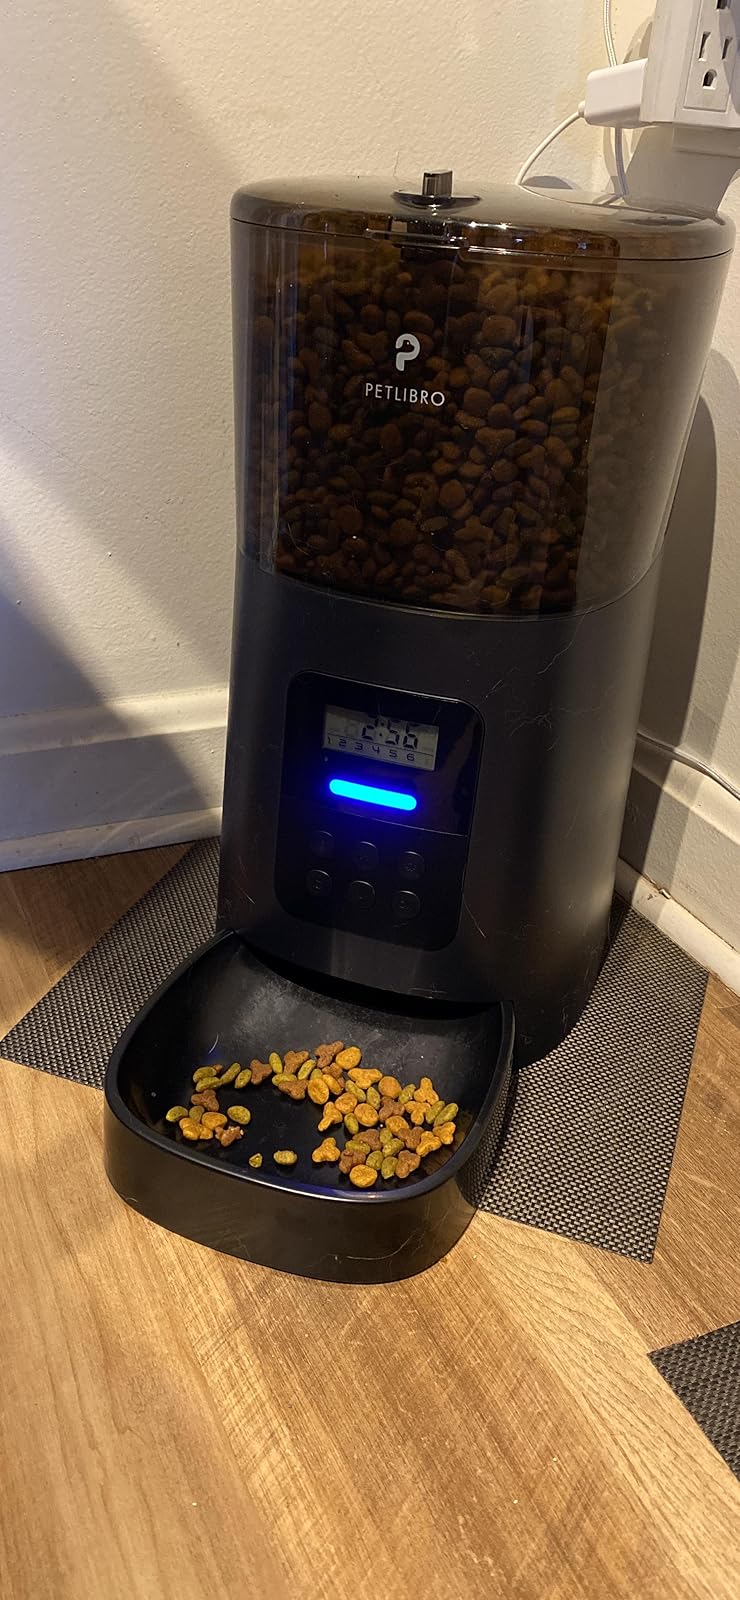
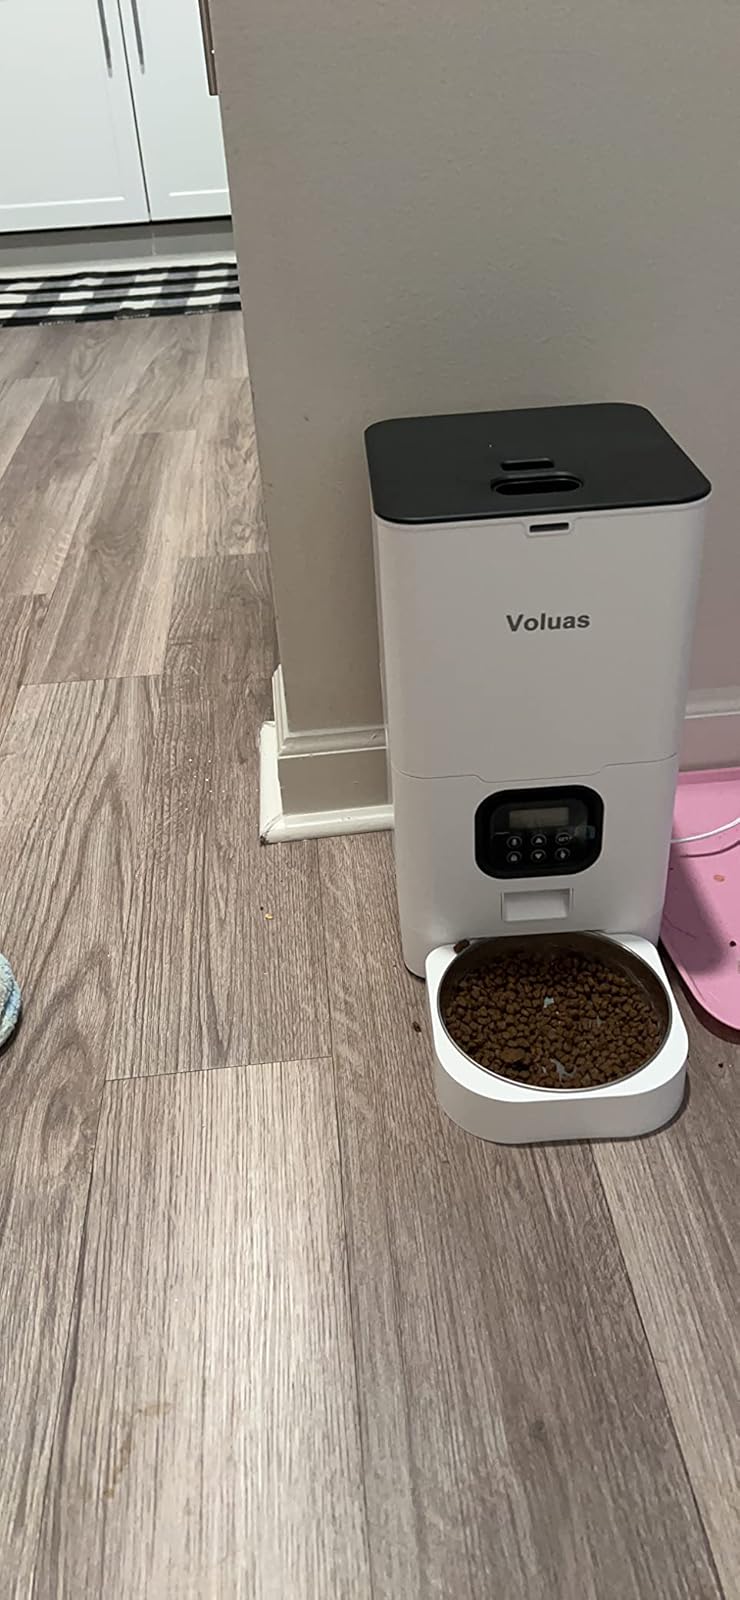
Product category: items_feeder
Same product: no